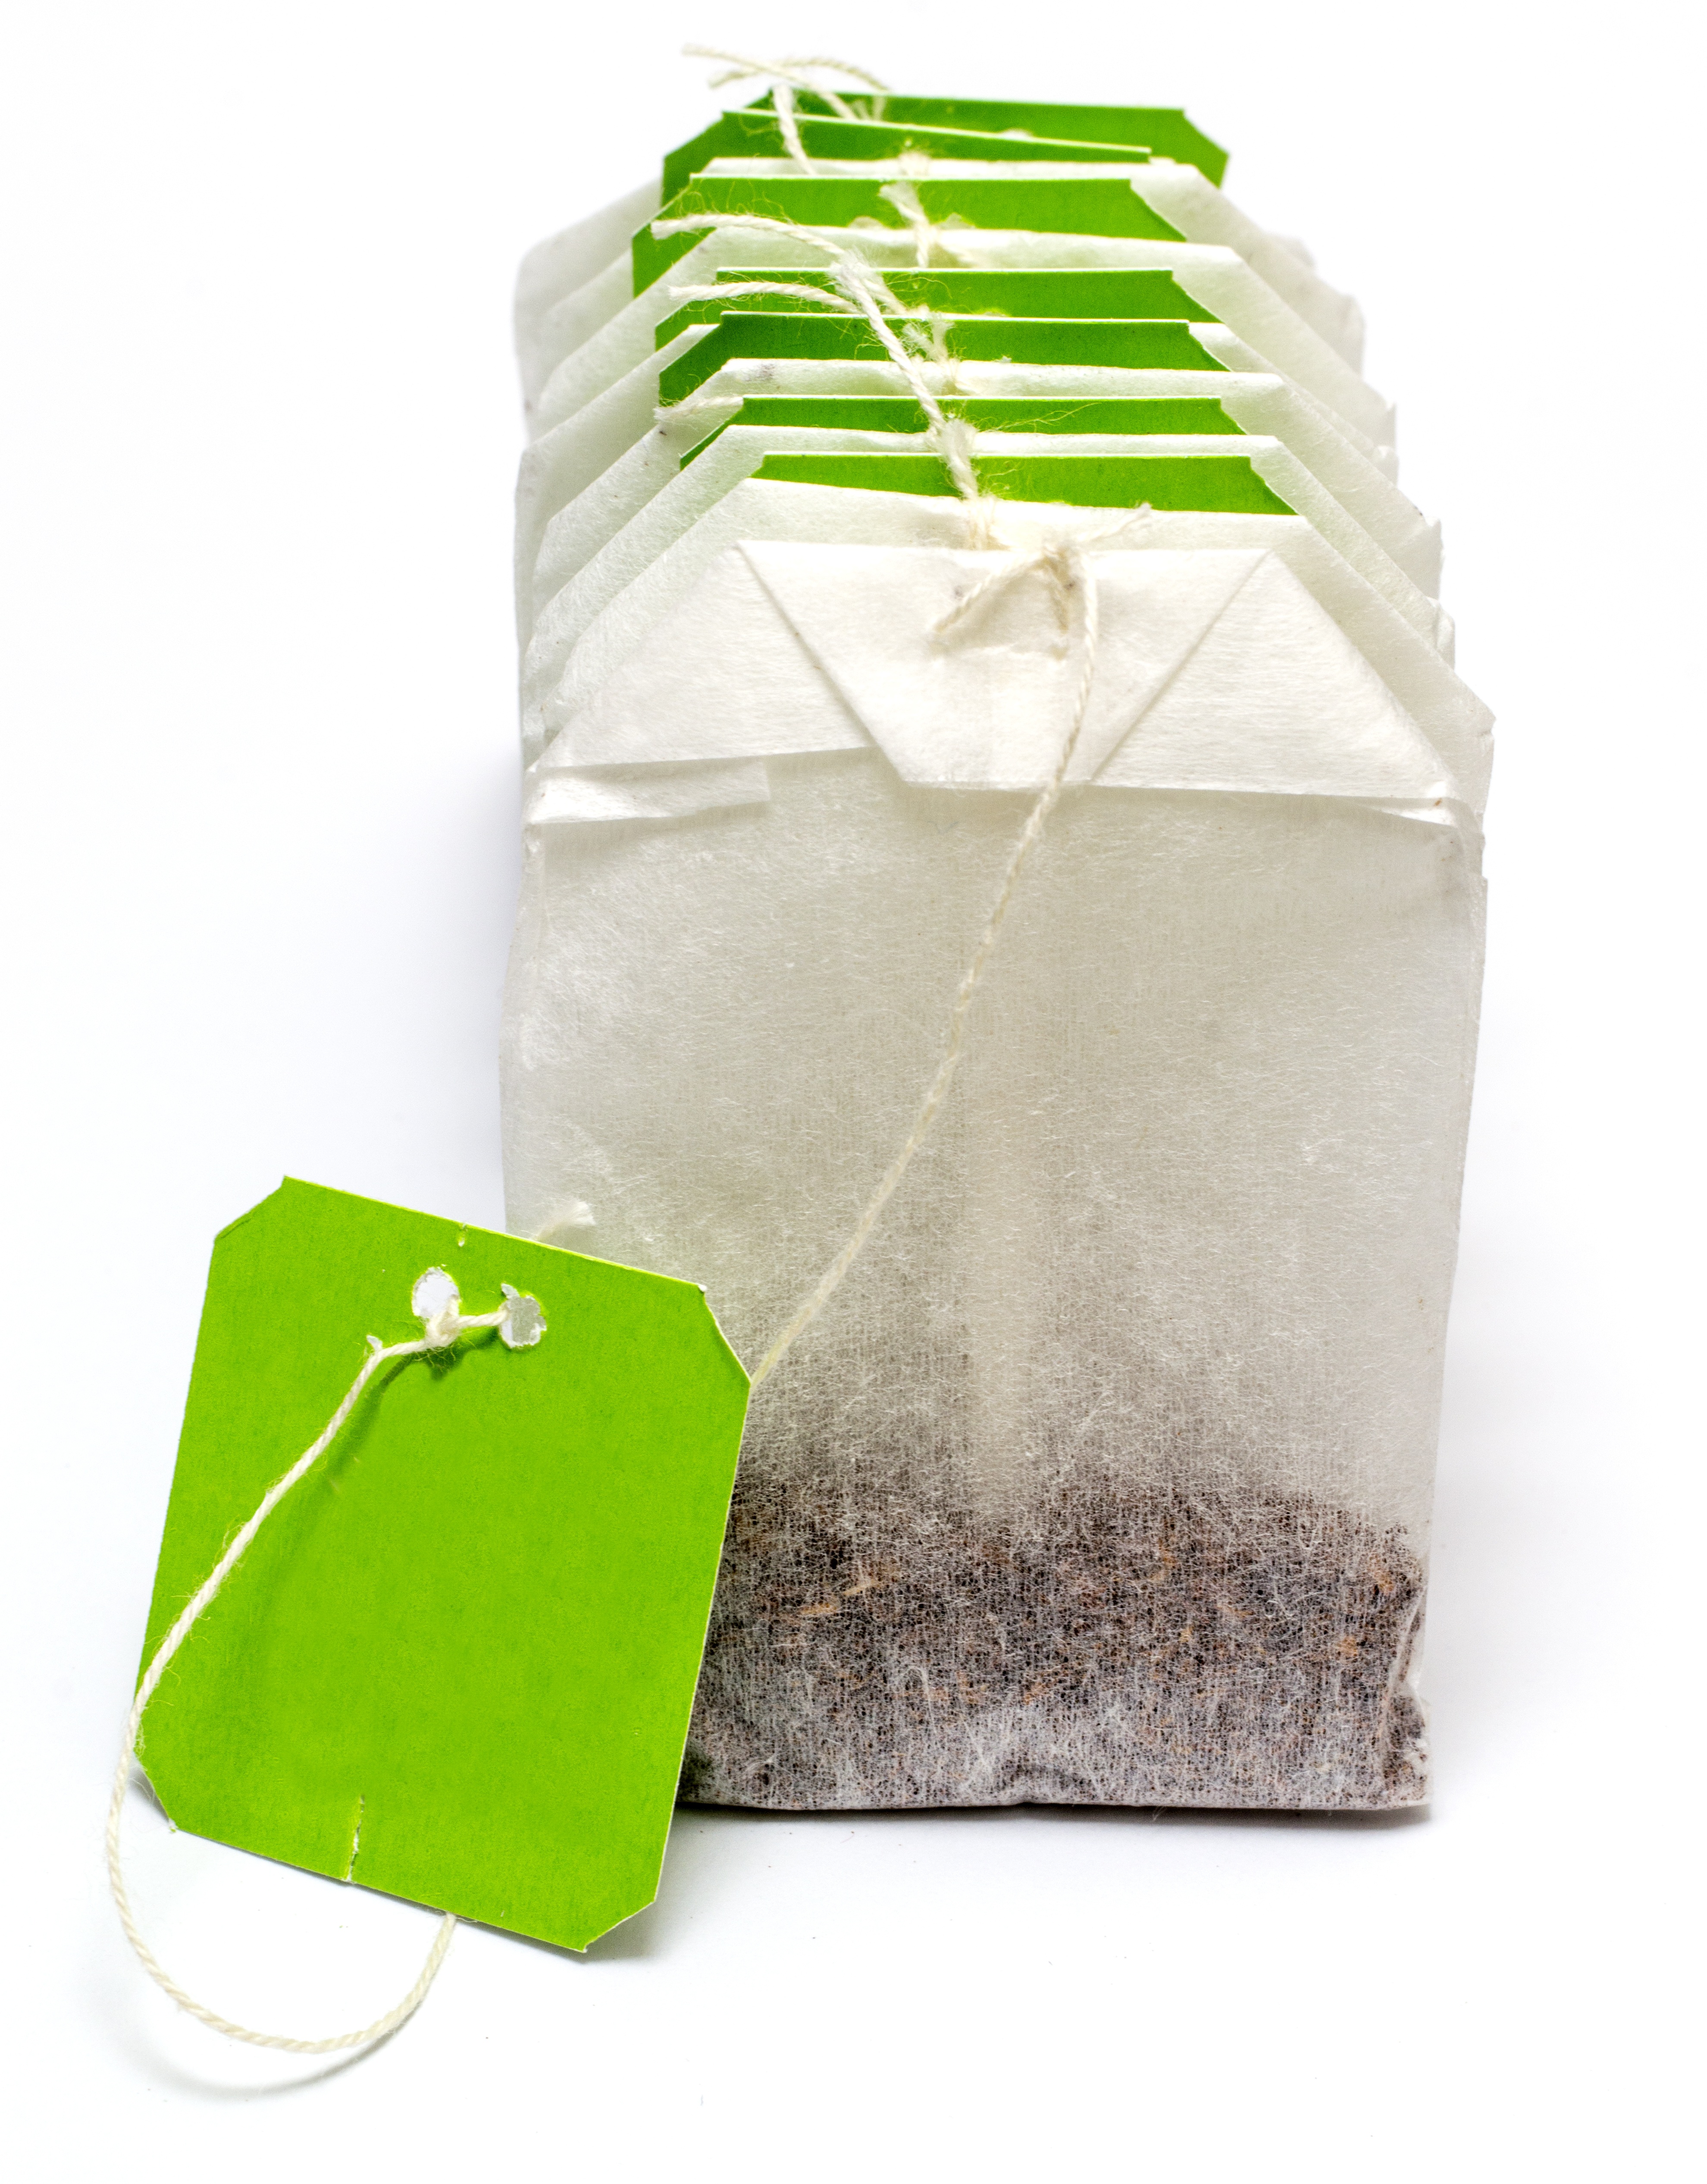
tea, green, natural, bag, drink, material, label, textile, teabag